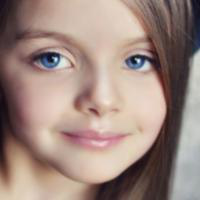
Age group: age 01-10